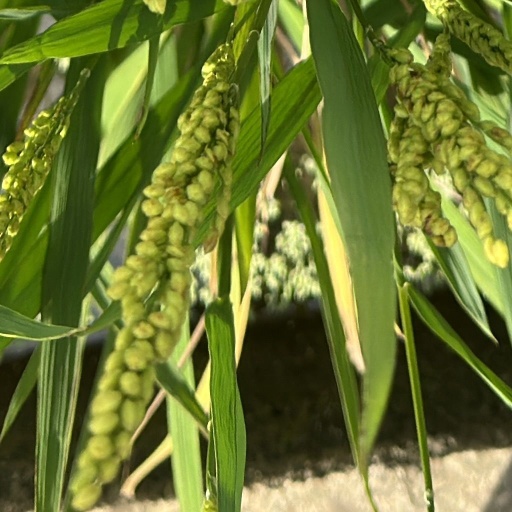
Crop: rice